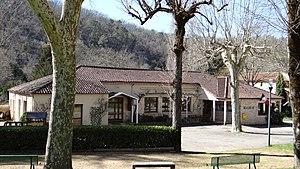
Les Junies - Mairie
Les Junies est une commune française, située dans le département du Lot en région Occitanie.